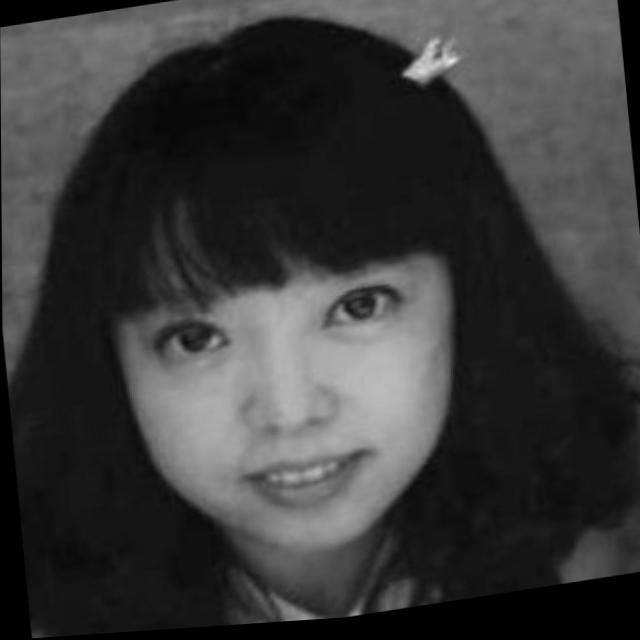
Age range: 21-44